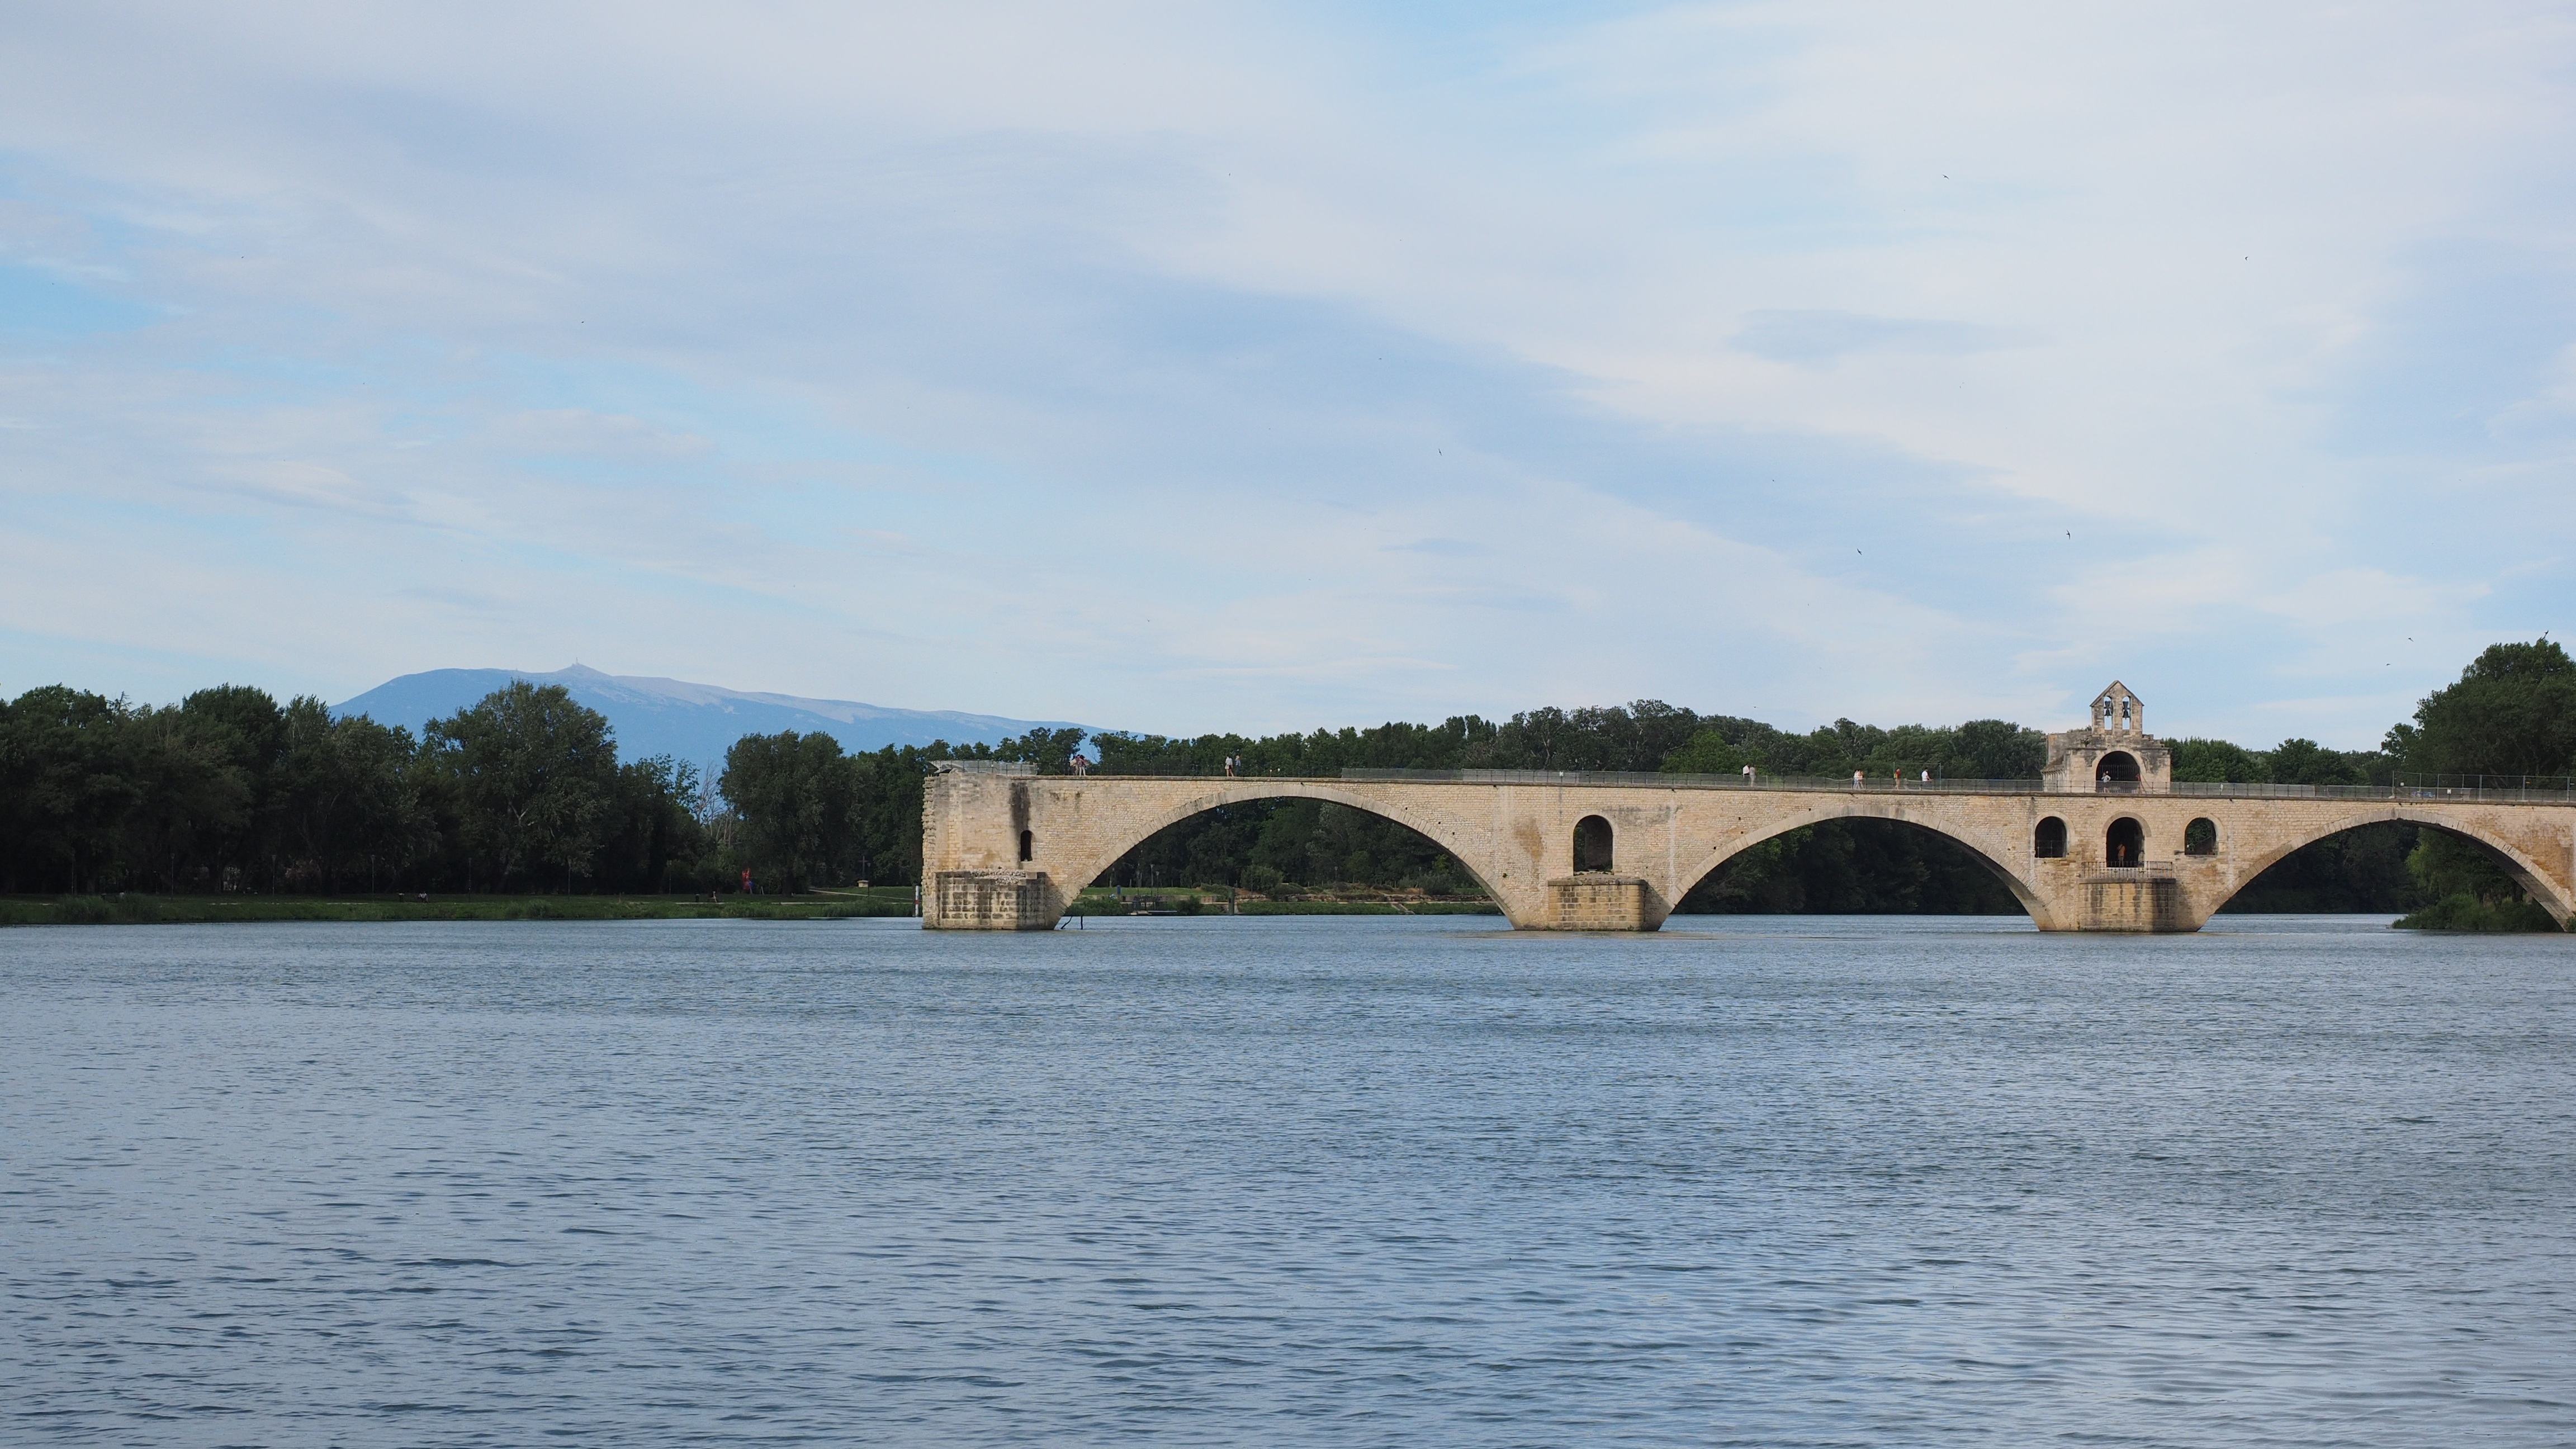
sea, water, mountain, architecture, boat, bridge, building, river, bay, reservoir, ruin, waterway, destroyed, places of interest, provence, tourist attraction, waters, avignon, distant view, foresight, invaded, historic preservation, arch bridge, rhone, collapsed, pont saint b n zet, sur le pont d avignon, bending over ruins, ventoux, pont d avignon, bridge of avignon